Dan Kildee

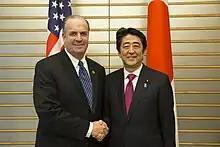
Kildee meets with Prime Minister of Japan Shinzo Abe.

In January 2013, then-House Minority Whip Steny Hoyer appointed Kildee assistant whip. His fellow freshmen Democratic members elected Kildee to serve as their representative to the caucus's Steering and Policy Committee.